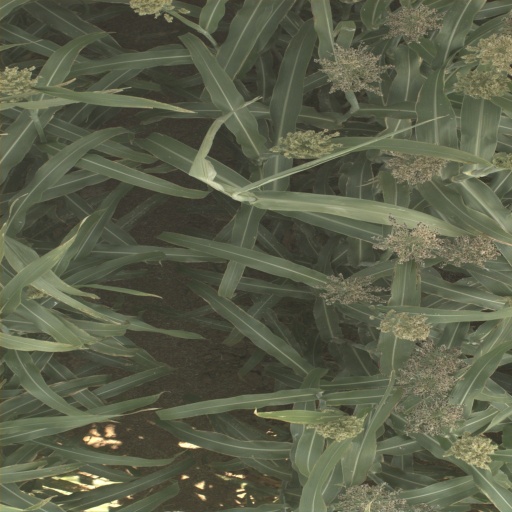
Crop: sorghum